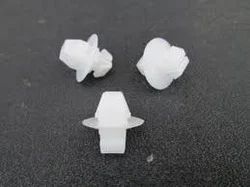
Label: Nylon_Moulding